Louis XVI

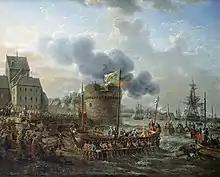
Louis XVI visiting Cherbourg in June 1786, on the occasion of the work to put in place a dike (1817 painting)

After this, Louis XVI and his new Controller-General of Finances, Étienne-Charles de Loménie de Brienne, tried to simply force the Parlement of Paris to register the new laws and fiscal reforms. Upon the refusal of the members of the "Parlement", Louis XVI tried to use his absolute power to subjugate them by every means: enforcing in many occasions the registration of his reforms via "Lit de justice" (6 August 1787, 19 November 1787, and 8 May 1788), exiling all "Parlement" magistrates to Troyes as a punishment on 15 August 1787, prohibiting six members from attending parliamentary sessions on 19 November, arresting two very important members of the "Parlement", who opposed his reforms, on 6 May 1788, and even dissolving and depriving of all power the "Parlement", replacing it with a plenary court, on 8 May 1788. The failure of these measures and displays of royal power is attributable to three decisive factors. First, the majority of the population stood in favor of the "Parlement" against the King, and thus continuously rebelled against him. Second, the royal treasury was financially destitute to a crippling degree, leaving it incapable of sustaining its own imposed reforms. Third, although the King enjoyed as much absolute power as his predecessors, he lacked the personal authority crucial for absolutism to function properly. Now unpopular with both the commoners and the aristocracy, Louis XVI was therefore only very briefly able to impose his decisions and reforms, for periods ranging from 2 to 4 months, before having to revoke them.